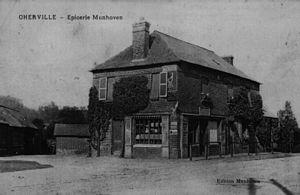
Oherville est une commune française située dans le département de la Seine-Maritime en région Normandie.